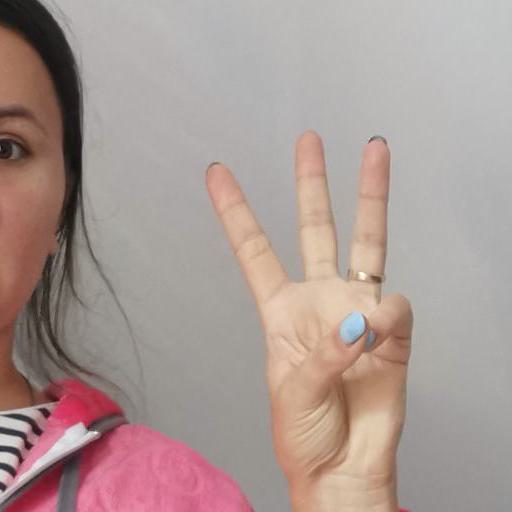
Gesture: three